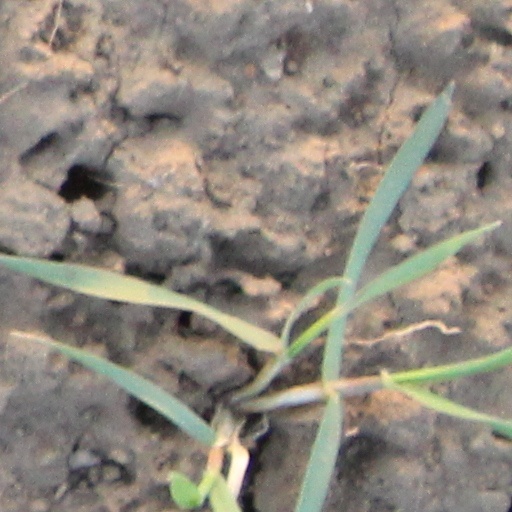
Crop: wheat